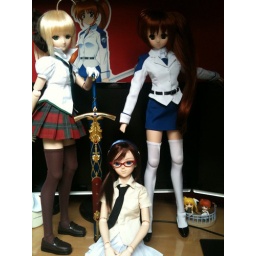
The girls taking over my desk D: